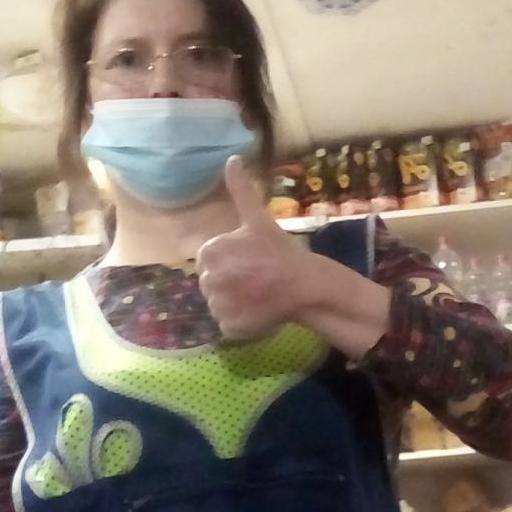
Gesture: like